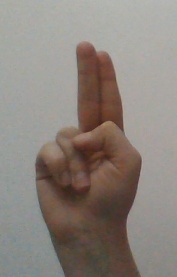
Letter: taa